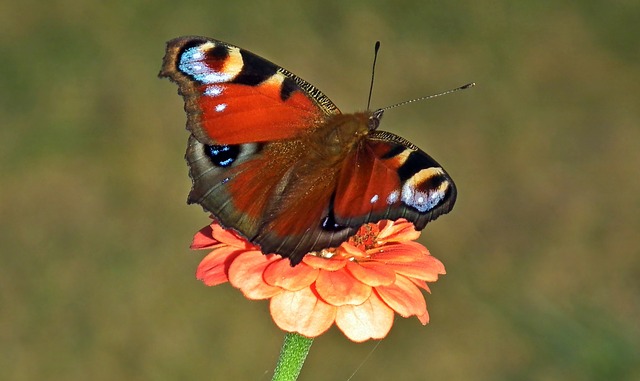
Label: butterfly